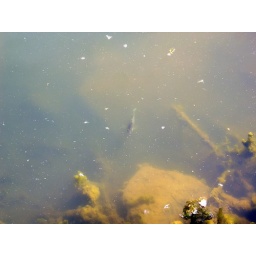
fish in the lake